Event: Nepal Earthquake
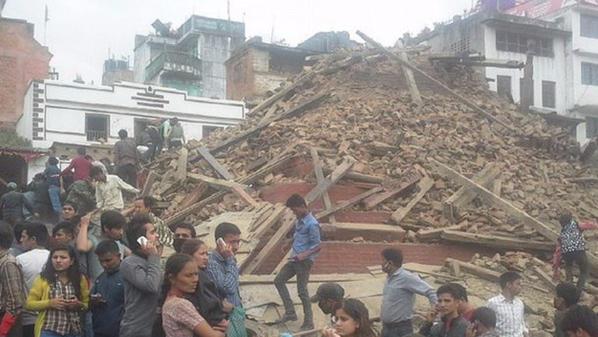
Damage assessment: damage